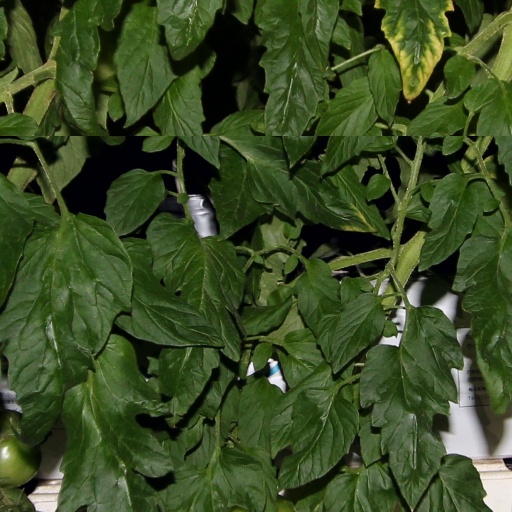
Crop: tomato